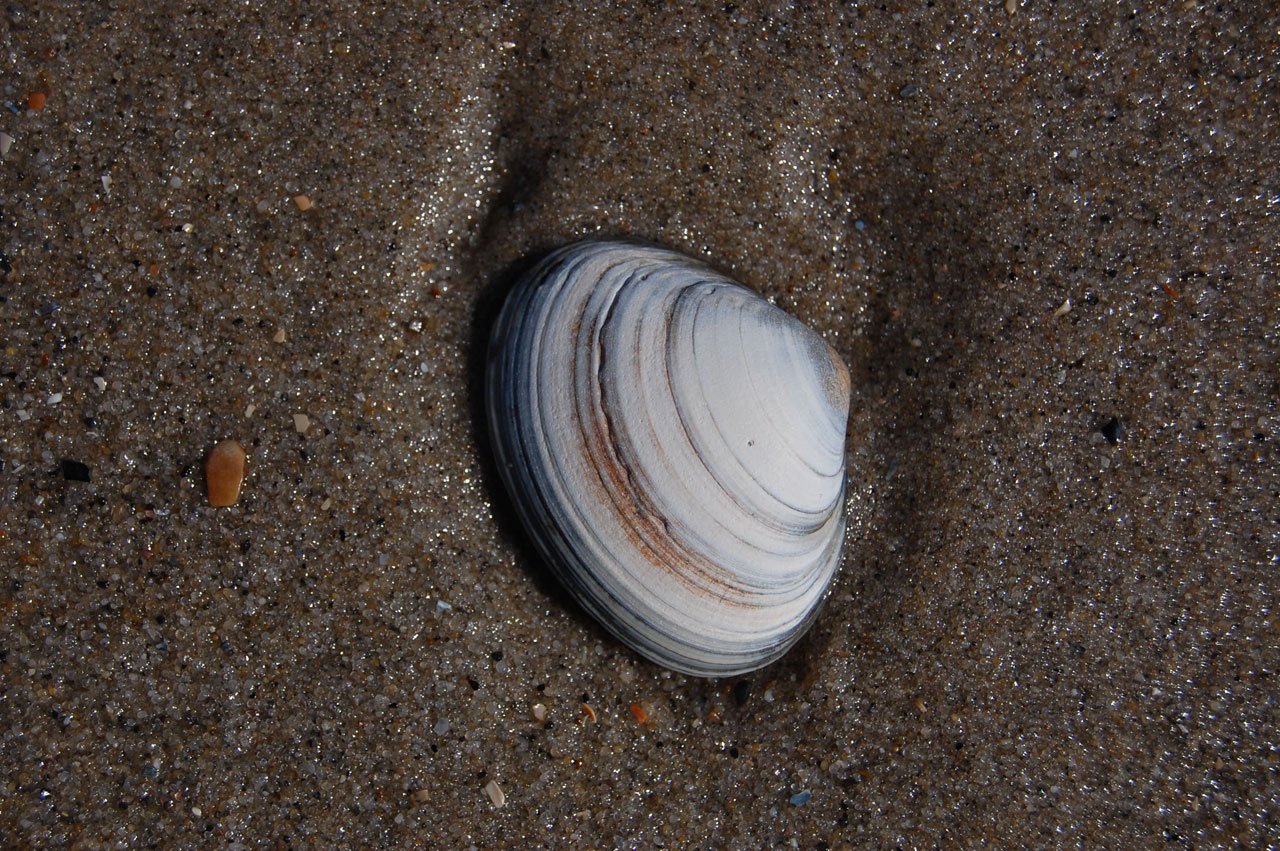
beach, sand, rock, wood, soil, material, shell, circle, seashell, close up, road surface